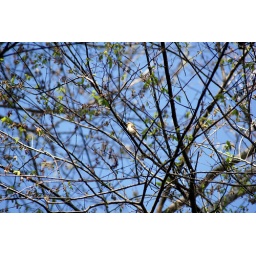
tiny little bird in a tree